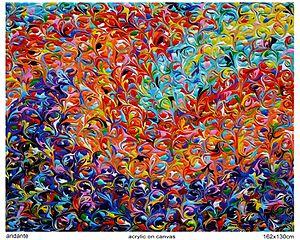
Un œuvre d'Eduardo Gulfenbein ""Andante"""